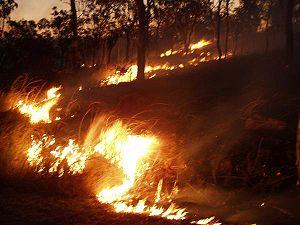
Un pare-feu ou coupe-feu, est une coupe forestière linéaire, ou une infrastructure linéaire créée et/ou spécialement entretenue pour freiner l'extension rapide d'incendies de forêt ou feux de brousse, plus ou moins efficacement.